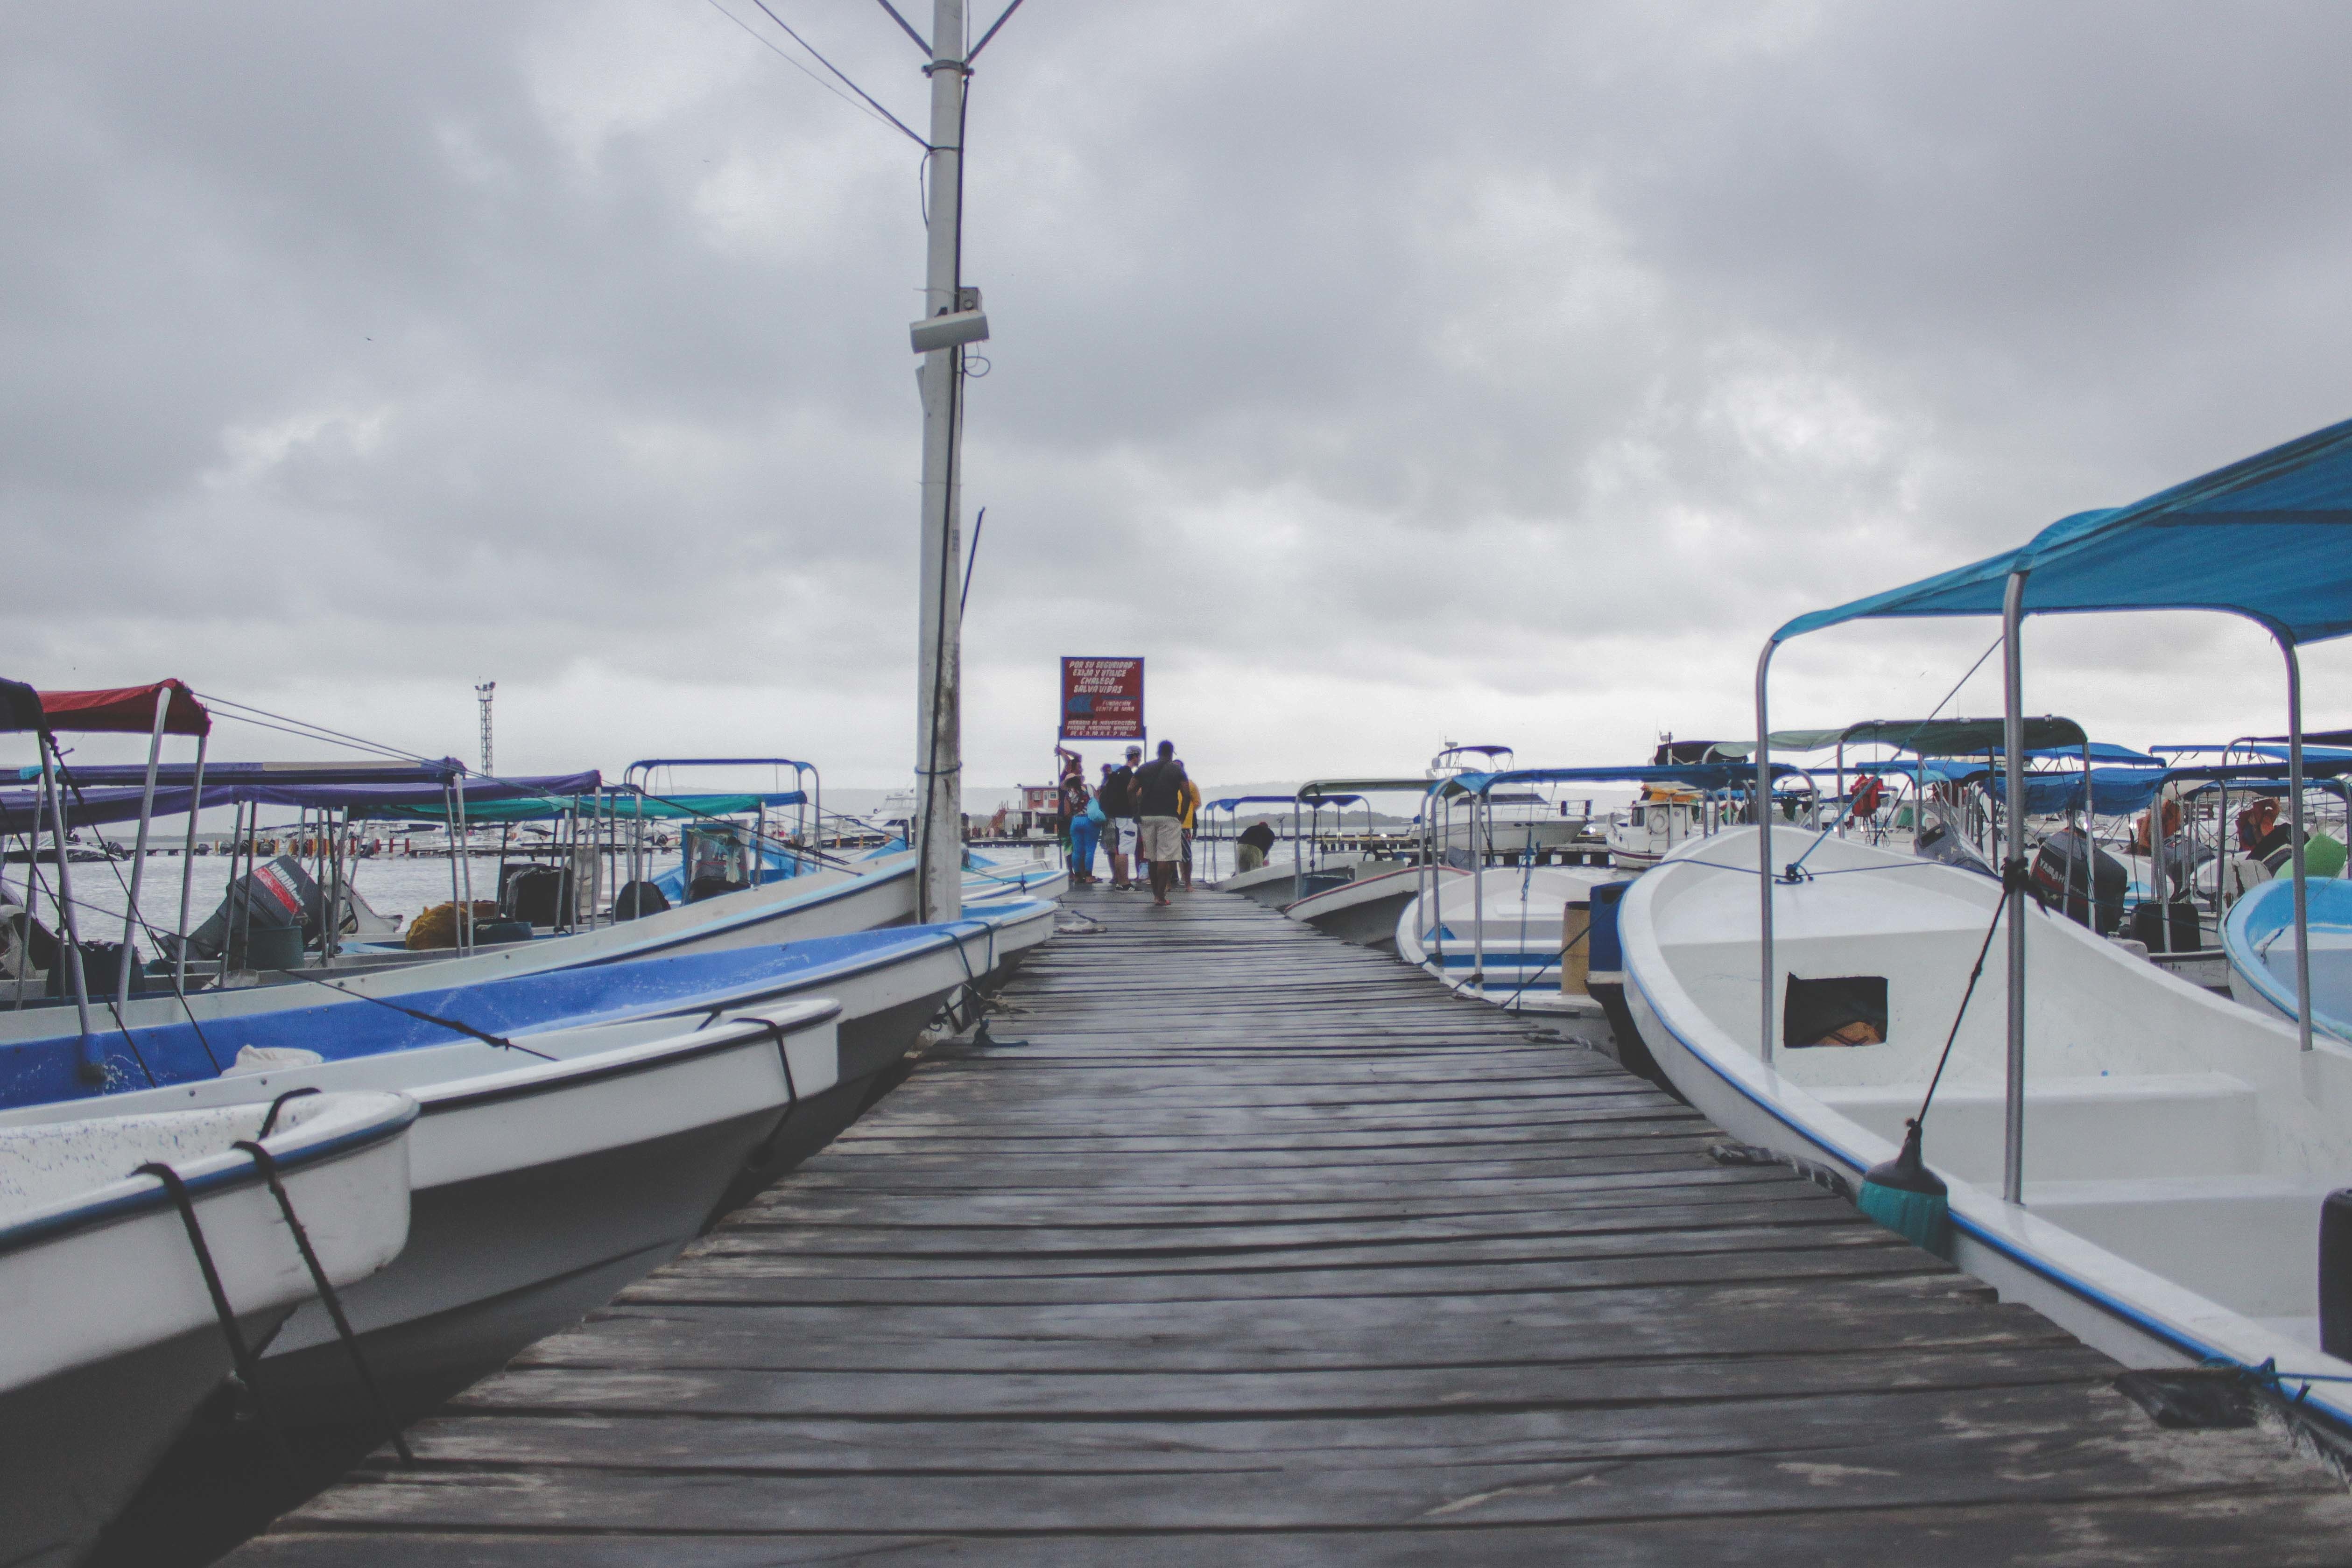
sea, dock, boardwalk, boat, pier, walkway, vehicle, harbor, marina, waterway, ferry